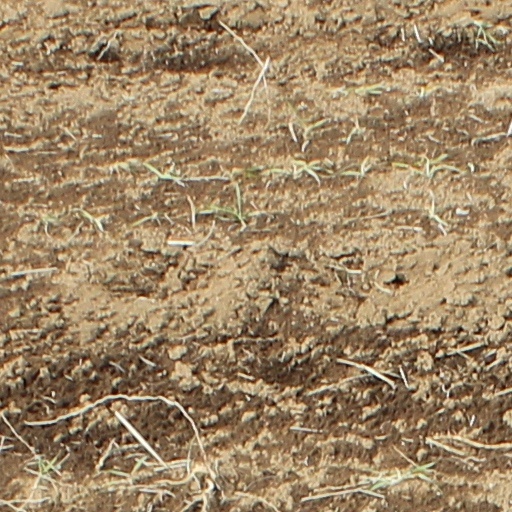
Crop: wheat